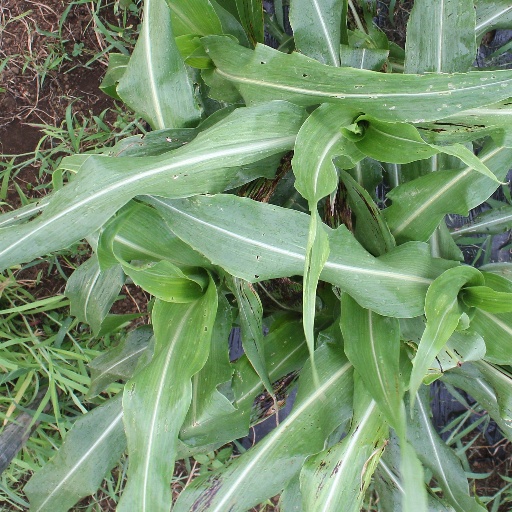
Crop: sorghum